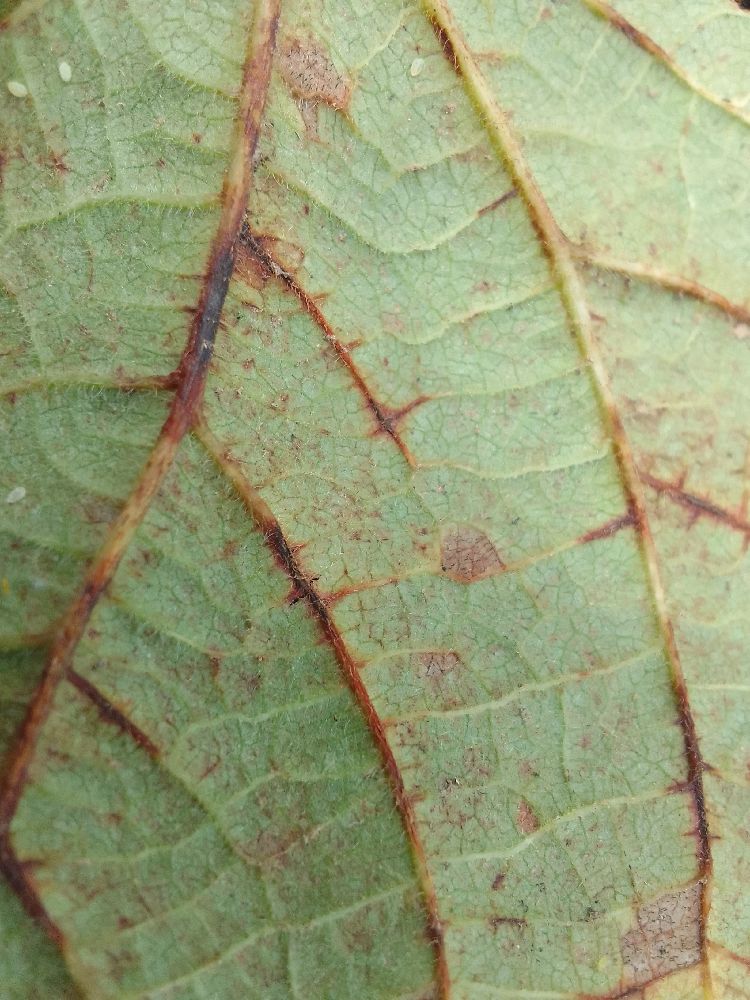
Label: anthracnose